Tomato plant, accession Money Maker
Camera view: bottom (45 deg); turntable rotation: 90 degrees
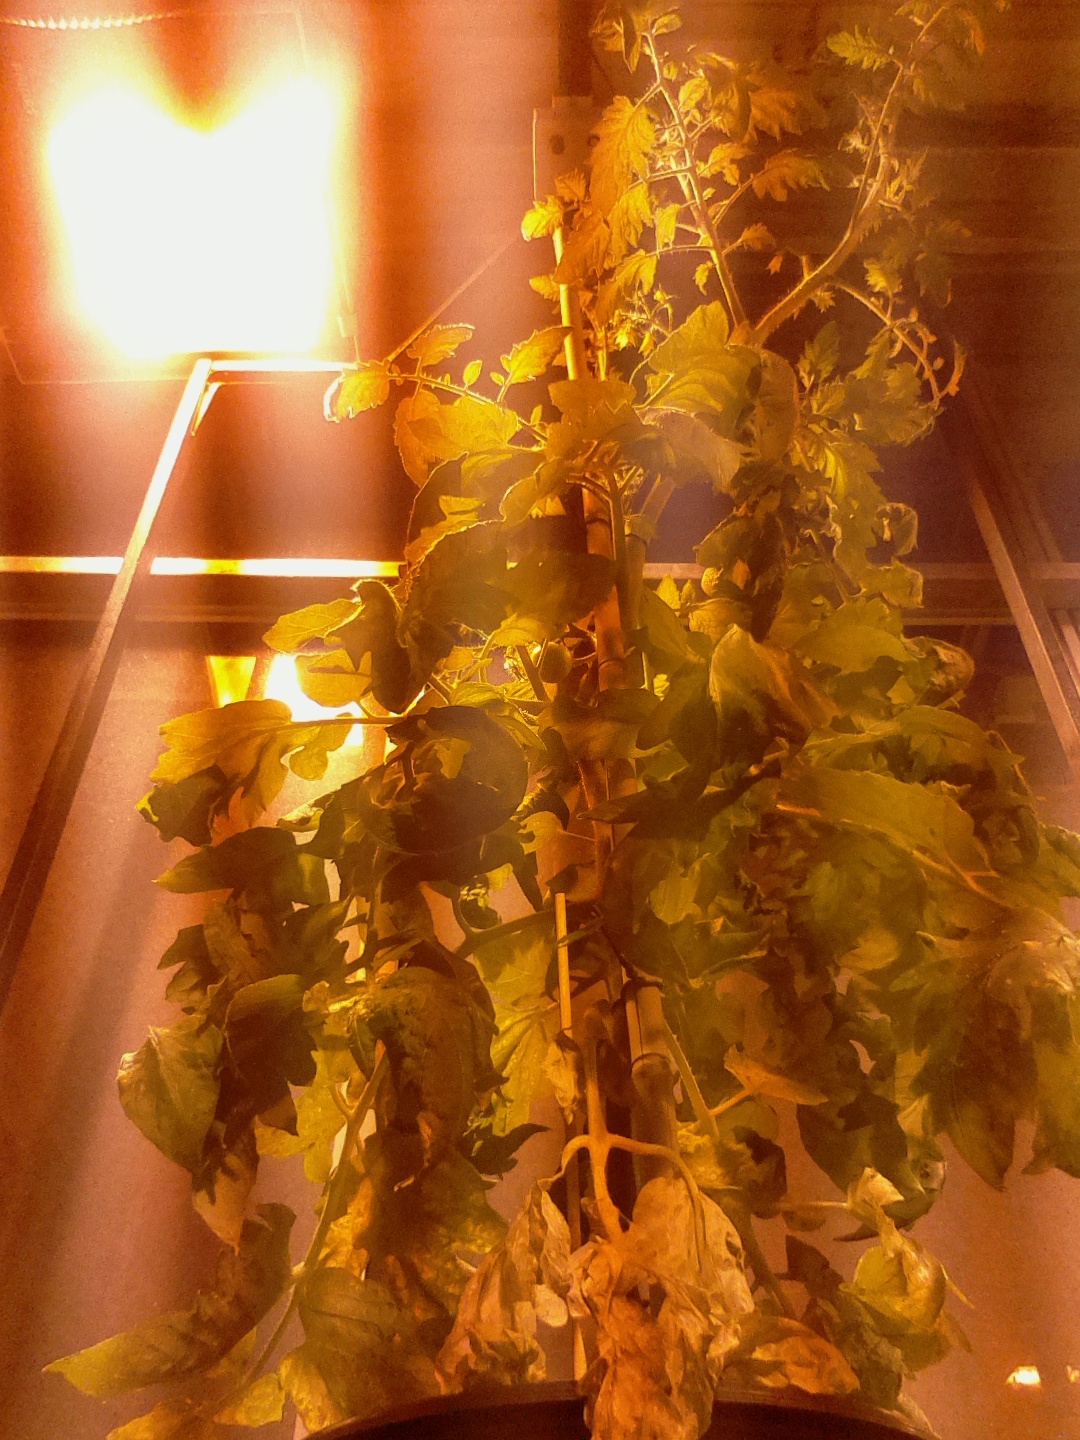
BBCH growth stage 73: 30%-40% of final fruit size